Nantou County

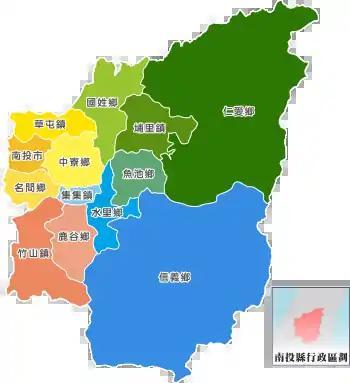
Nantou County Administrative Divisions

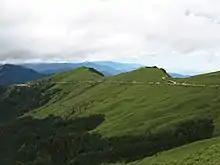
Hehuanshan is one of the higher mountains in Nantou County.

Nantou County has an area of with a width of and length of . It is the second largest county in Taiwan after Hualien County.